Superior (film)

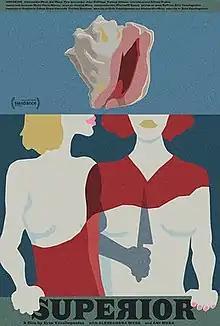
Poster

Superior is a 2021 American thriller/drama film directed by Erin Vassilopoulos in her feature-length directorial debut, based on her 2015 short film of the same name. The film was co-written by Erin Vassilopoulos and Alessandra Mesa. The film stars Alessandra Mesa and Ani Mesa (reprising their roles from the short), Pico Alexander and Jake Hoffman.